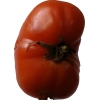
Label: tomato